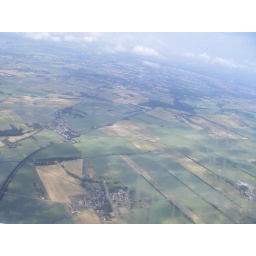
Just flying over Germany on our way back home from Iraq.